Albert of Brandenburg

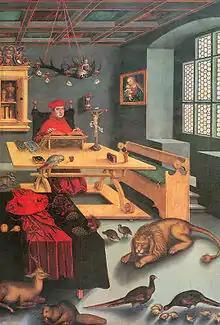
Cardinal Albert, Archbishop of Mainz, as Saint Jerome while studying, by Lucas Cranach the Elder, 1526

Albert's large and liberal ideas, his correspondence with leading humanists, his friendship with Ulrich von Hutten whom he drew to his court, and his political ambitions, appear to have raised hopes that he could be won over to Protestantism; but after the German Peasants' War of 1525 he ranged himself definitely among the supporters of Catholicism, and was among the princes who joined the League of Dessau in July 1525.